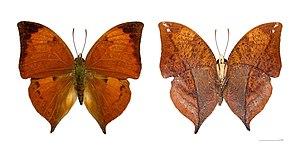
Le genre Zaretis regroupe des lépidoptères appartenant à la famille des Nymphalidae et à la sous-famille des Charaxinae.